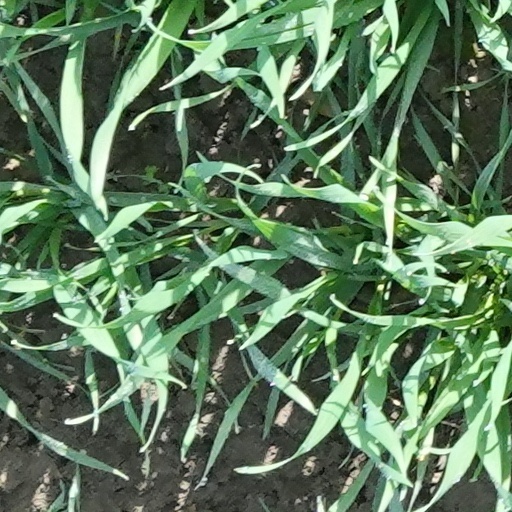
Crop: wheat